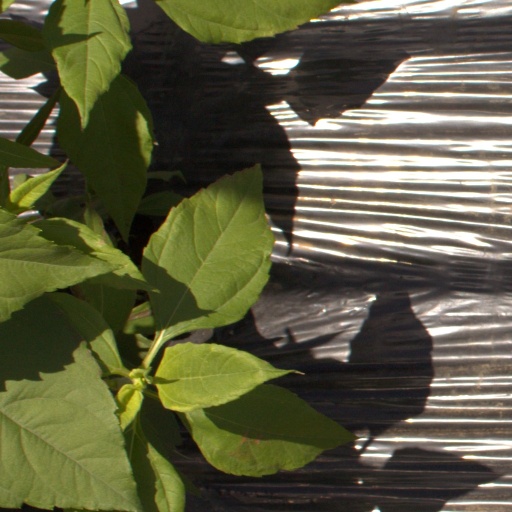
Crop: Jerusalem artichoke